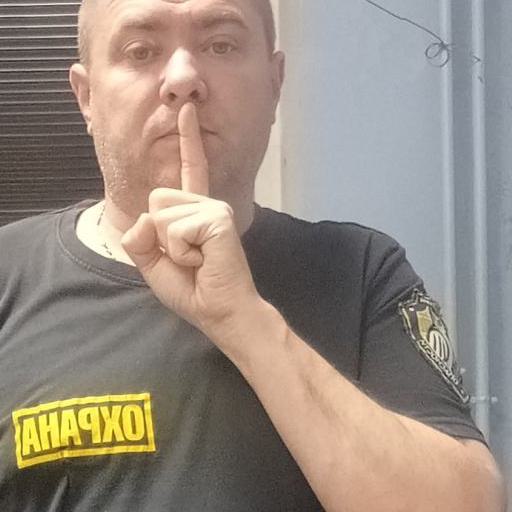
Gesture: mute